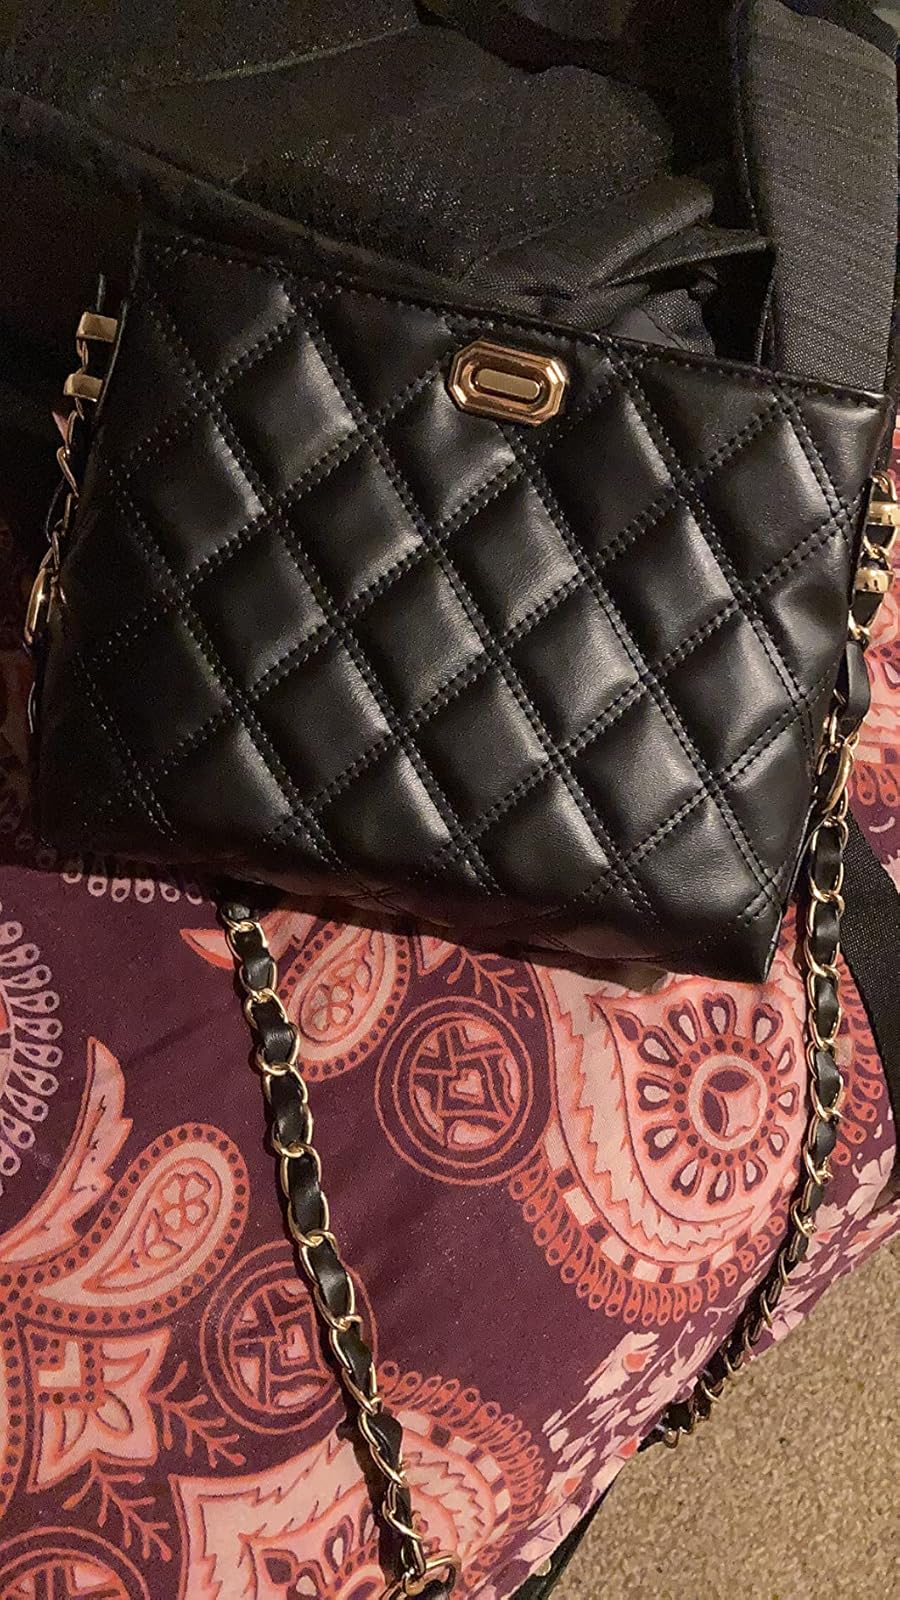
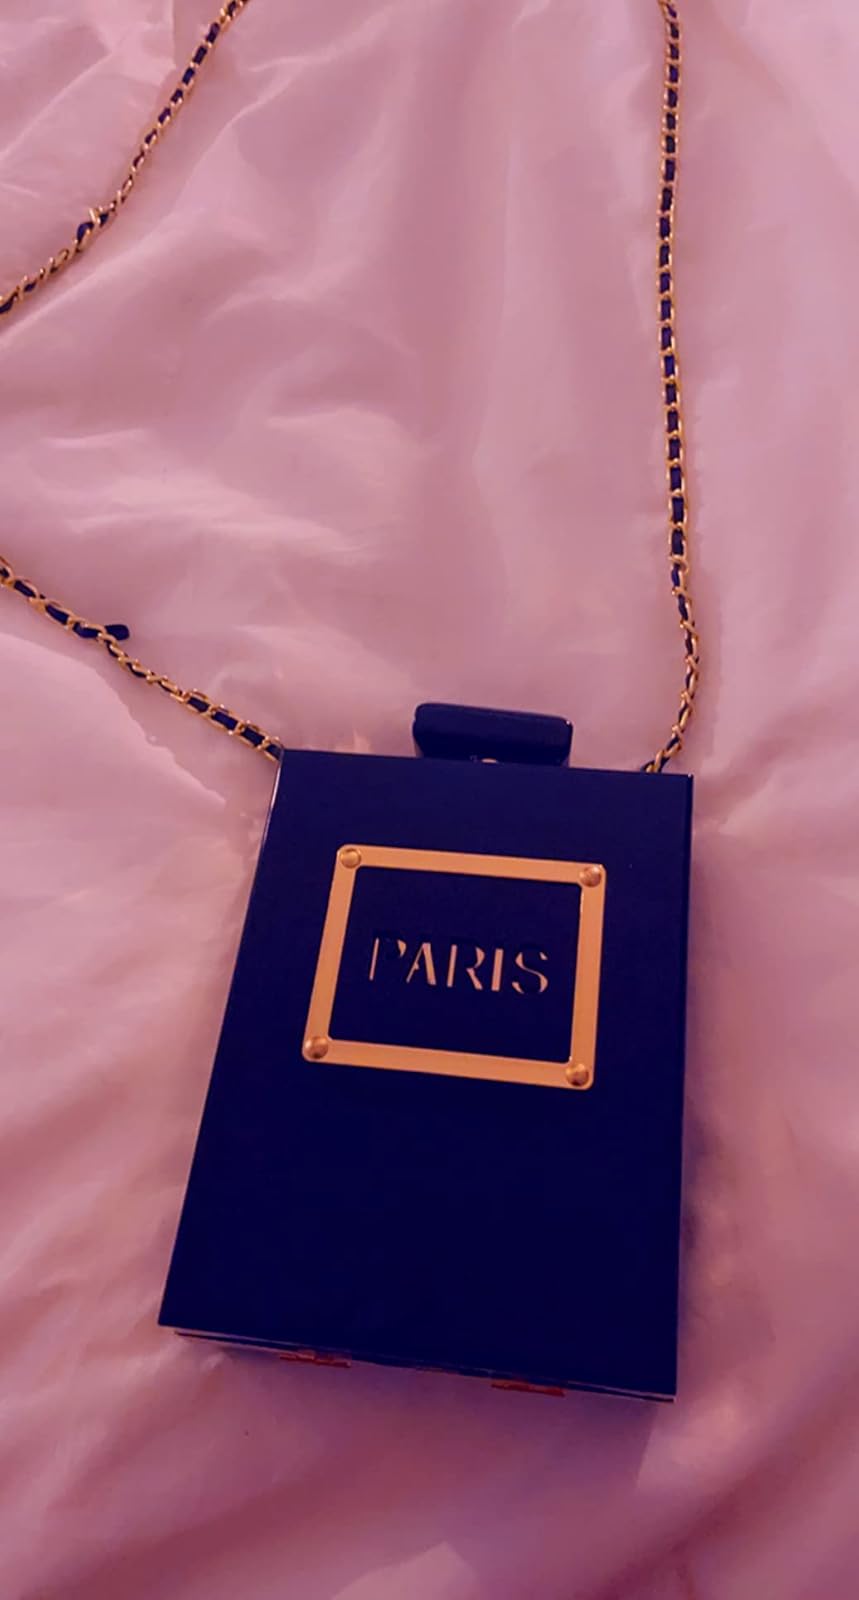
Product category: accessories_handbag
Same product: no